Per Oscarsson

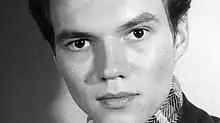
Oscarsson in 1948

Per Oscar Heinrich Oscarsson (28 January 1927 – 31 December 2010) was a Swedish actor. He is best known for his role in the 1966 film "Hunger", which earned him a Cannes Film Festival Award for Best Actor.